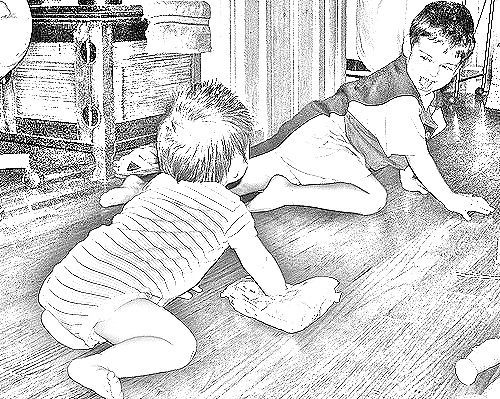
Portrait style: Sketch Portrait